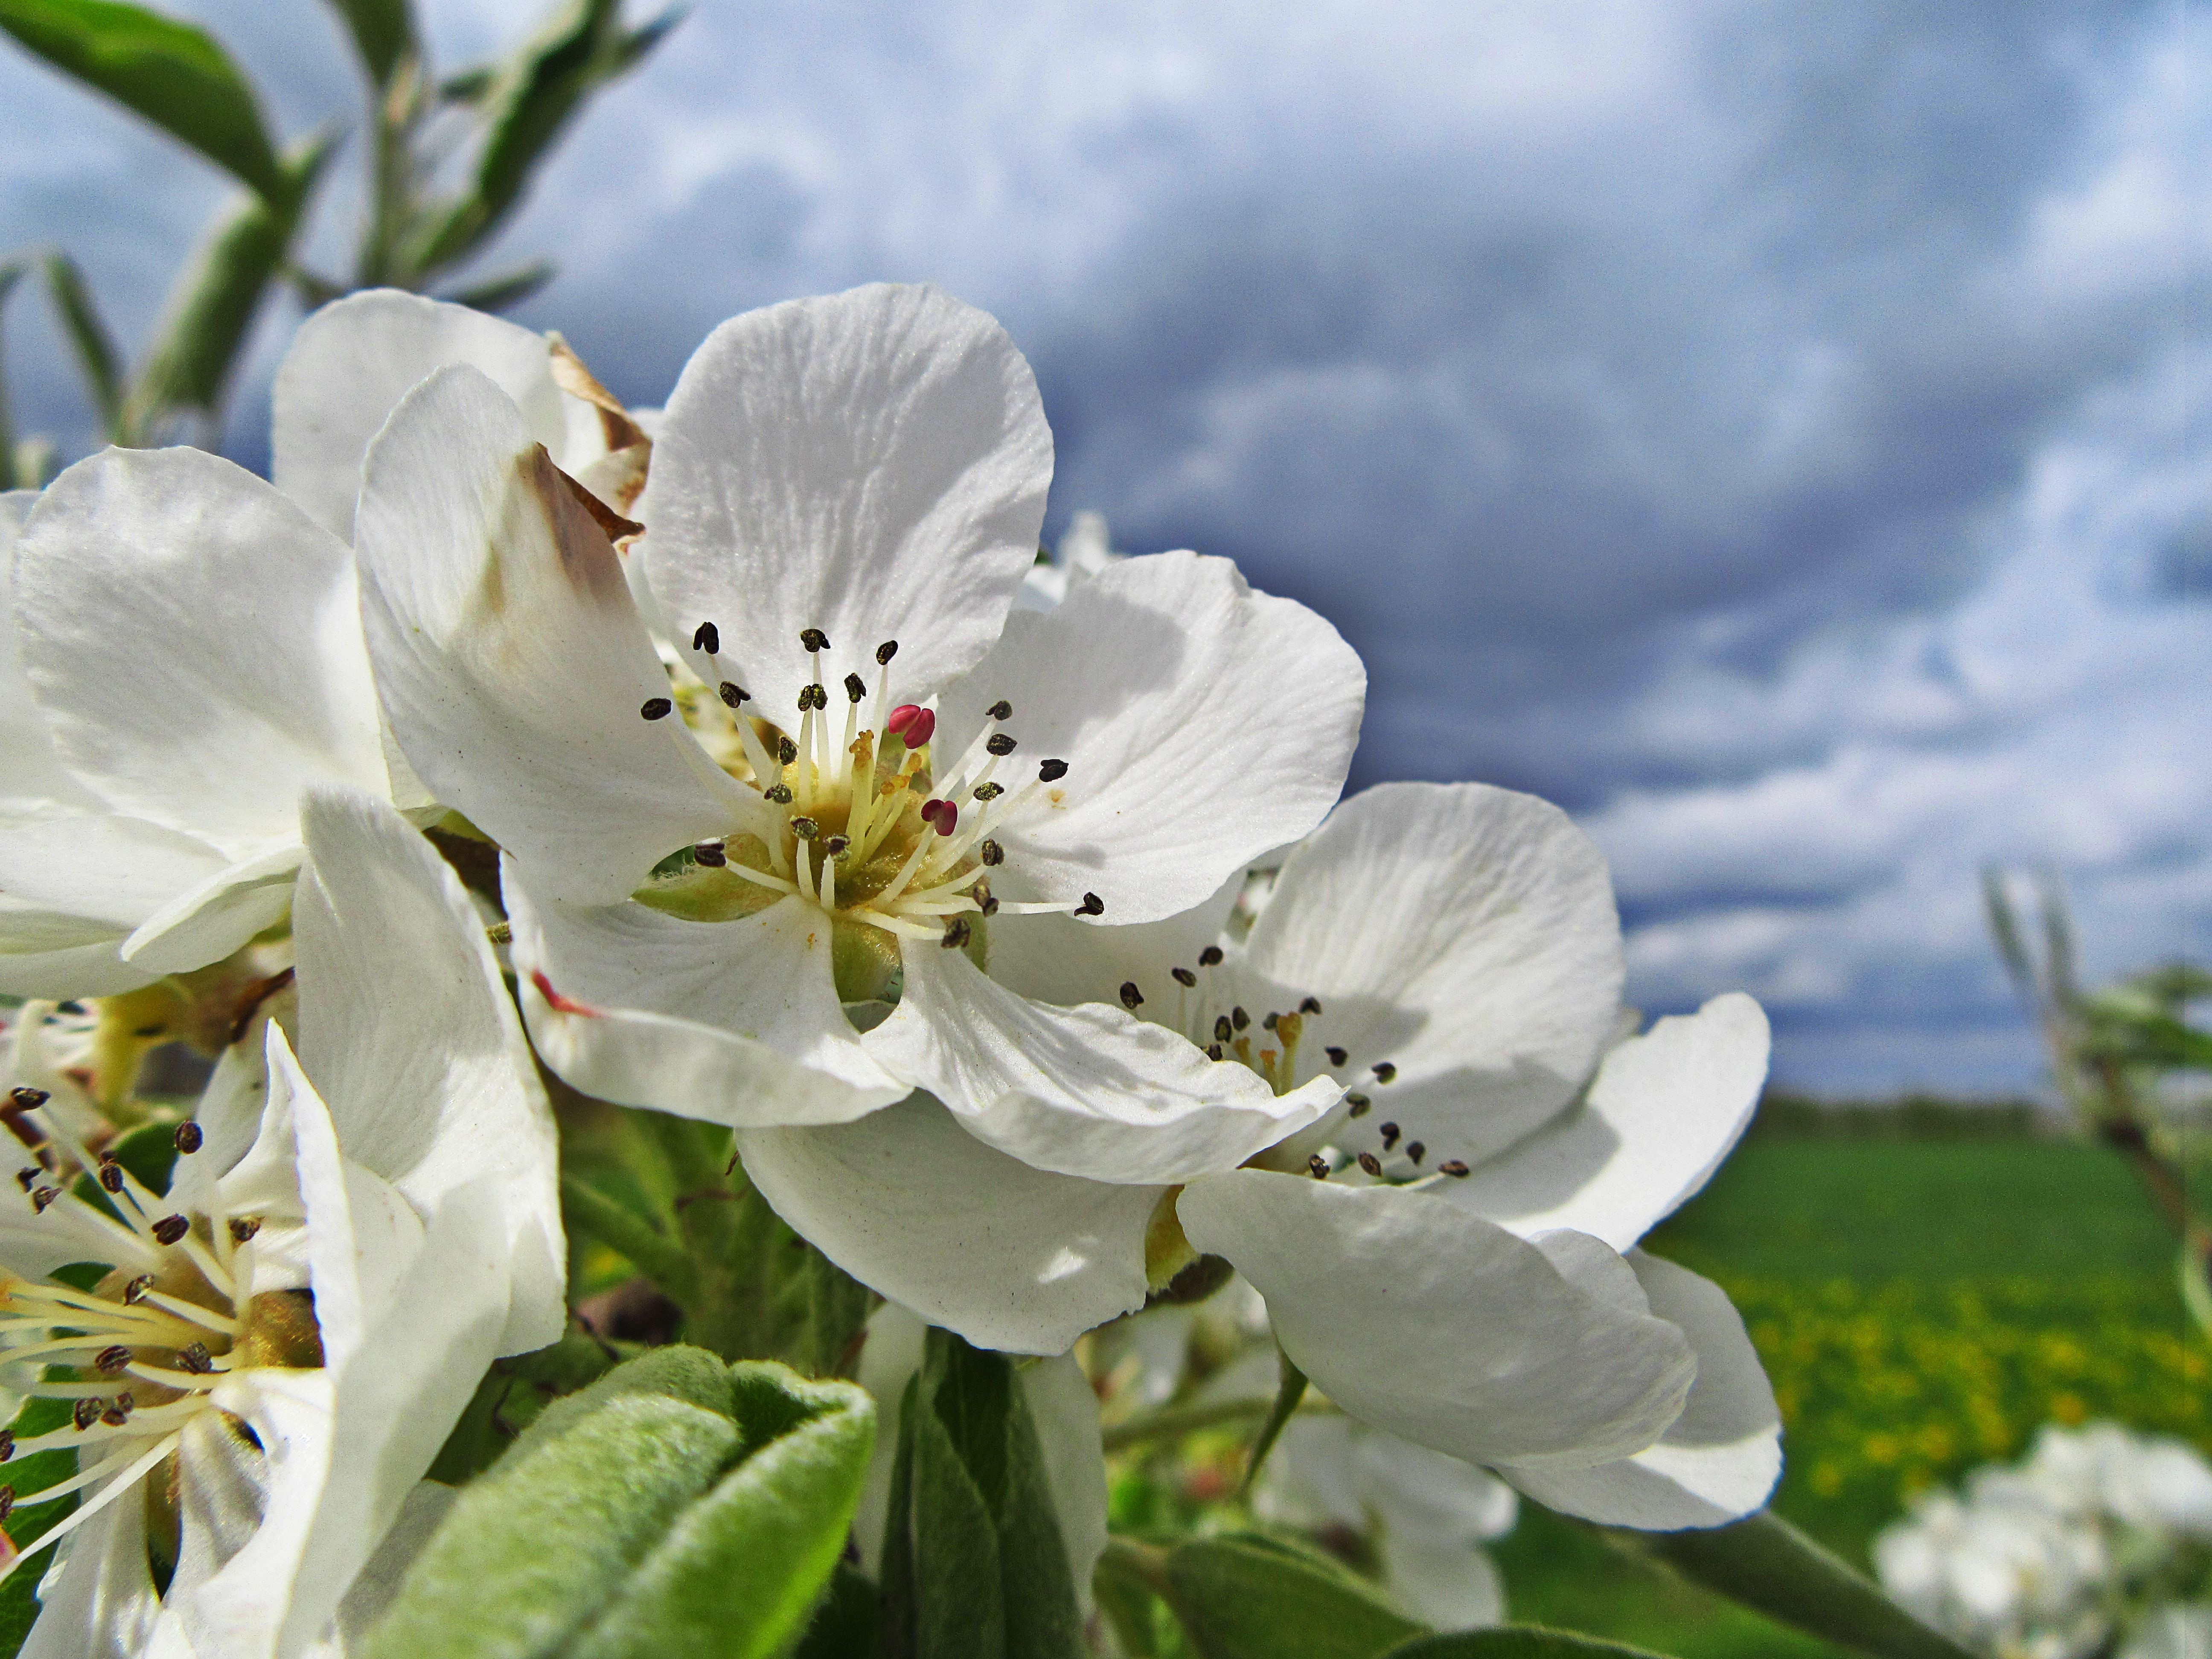
nature, branch, blossom, plant, flower, petal, bloom, spring, botany, flora, cherry blossom, wildflower, shrub, flourish, macro photography, white flowers, white blossom, flowering plant, land plant, blossom buds